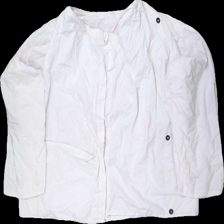
View: front
Type: Cardigan
Category: Ladies
Brand: Not in the list
Colors: Pink, Black
Material: 100% bomull
Pattern: Other
Cut: V-collar
Size: 40
Season: All
Price range: 50-100
Recommended usage: Reuse
Description: kofta med svarta knappar
Comment: märke saknas